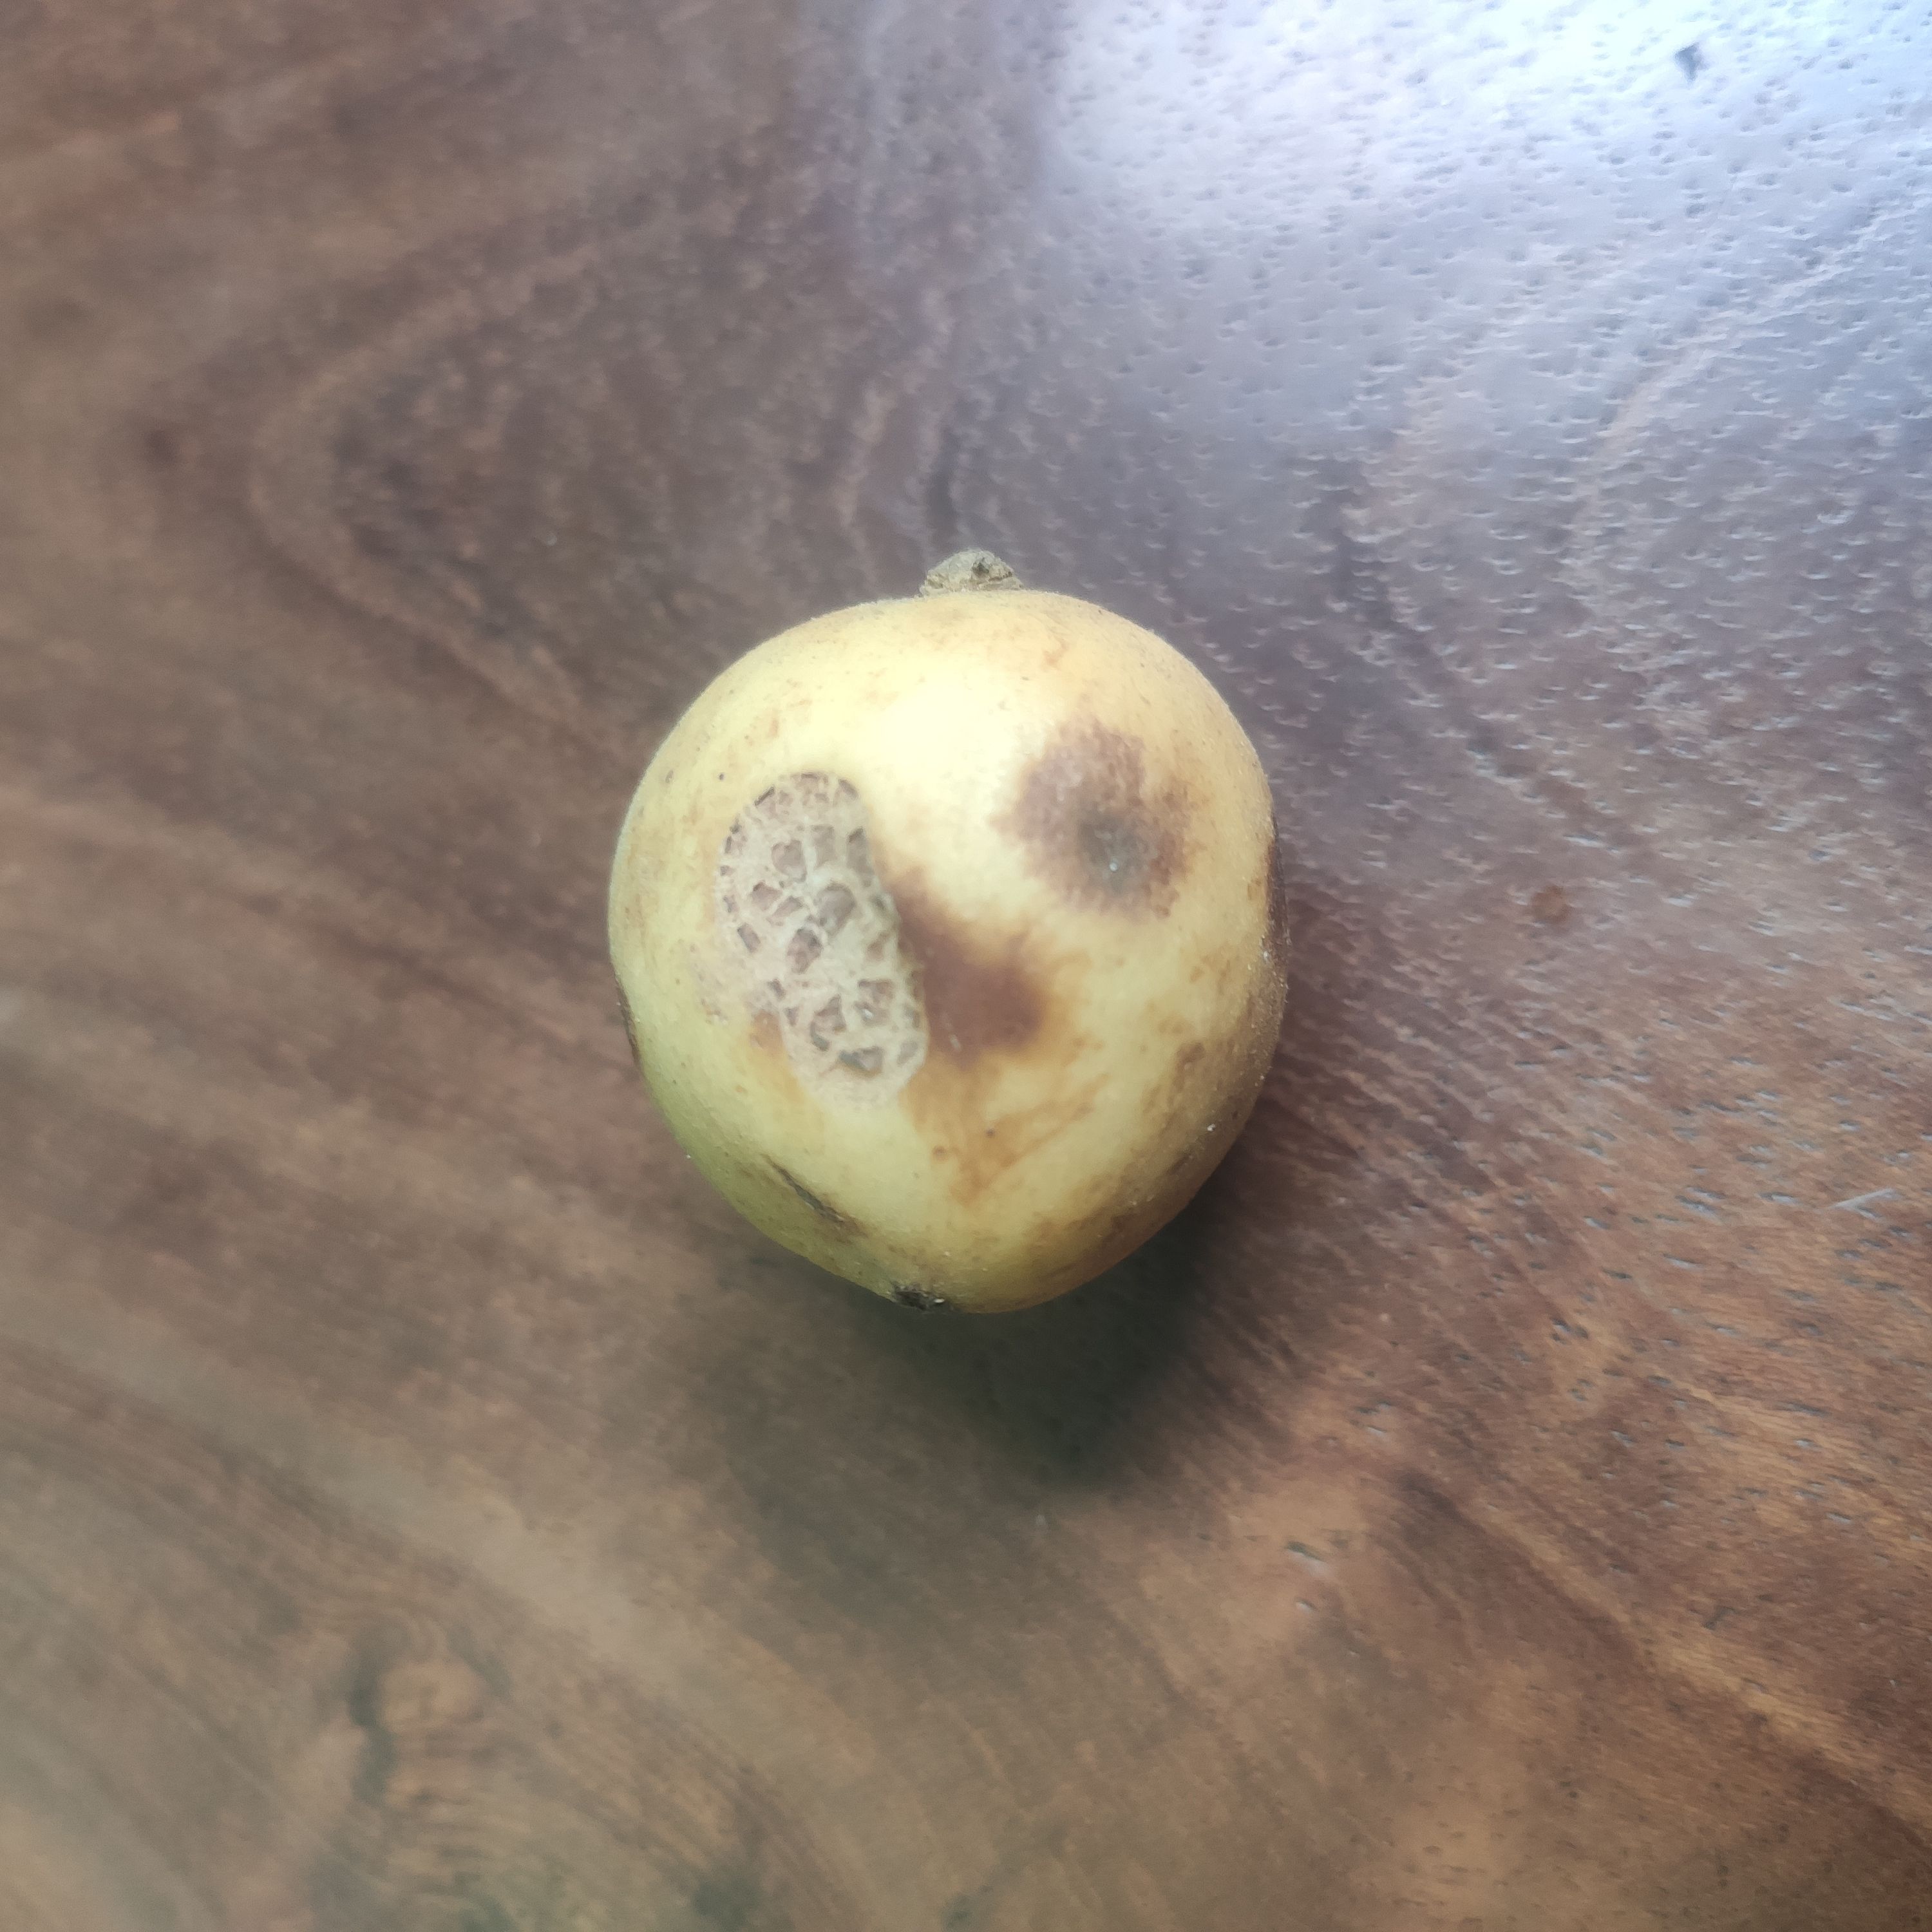
Fruit: burmese-grape
Grade: 2nd-grade